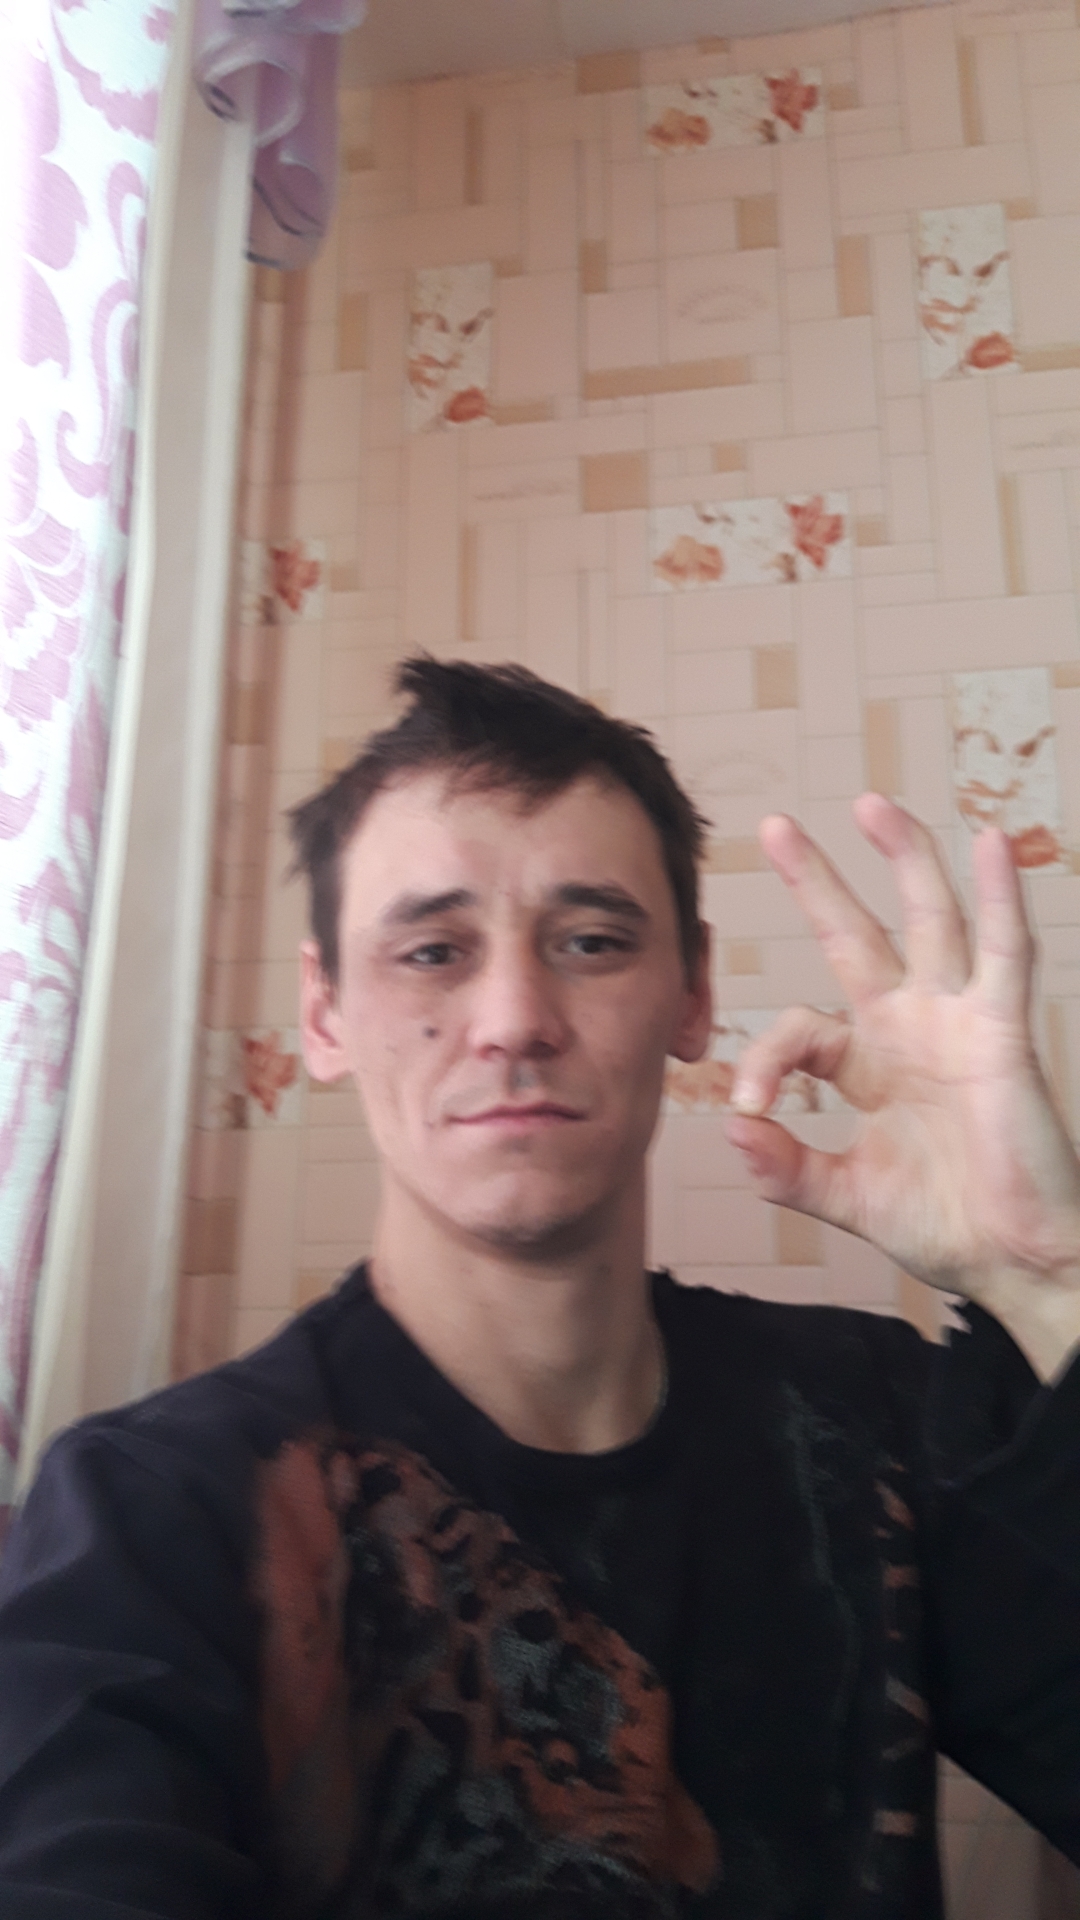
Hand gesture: ok